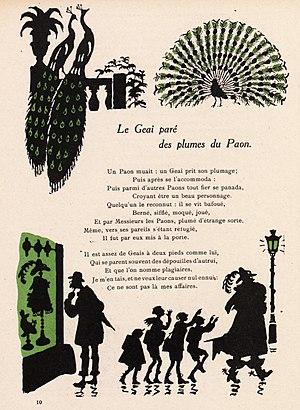
Le Geai paré des plumes du Paon est la neuvième fable du livre IV de Jean de La Fontaine situé dans le premier recueil des Fables de La Fontaine, édité pour la première fois en 1668.
Henri Louis Avelot est un peintre, dessinateur et humoriste français.